Topography of Spain

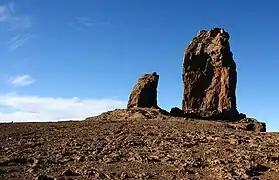
Roque Nublo (Gran Canaria Island).

Gran Canaria is one of the islands located in the central area of the archipelago and 85 km west of Fuerteventura, is the third largest island, after Tenerife and Fuerteventuraa, despite how confusing its name may be. It has an area of 1560 km and a very mountainous terrain The island, circular in shape, is articulated around a central plateau culminating in the Pico de las Nieves (1949 m), surrounded by several volcanic calderas; it is also important the presence of ancient volcanic massifs such as Güigüí. The network of ravines is radial in shape, organized from the central summit. There is a great variety of volcanic plugs of different nature, among which Roque Nublo stands out. On the coasts, cliffs abound (especially in the west) and the wave-cut platforms, with numerous coves at the mouth of the ravines and extensive beaches in the south.